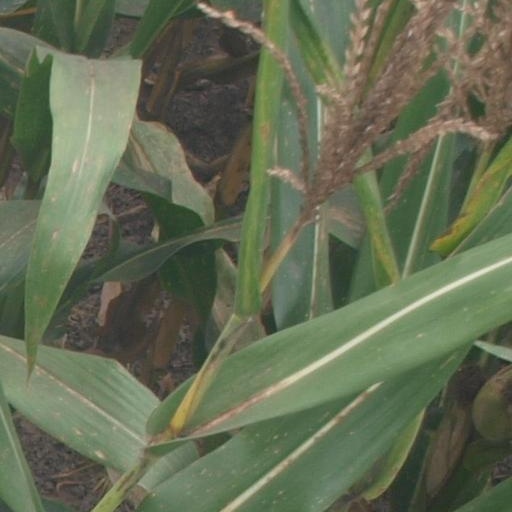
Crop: maize; corn